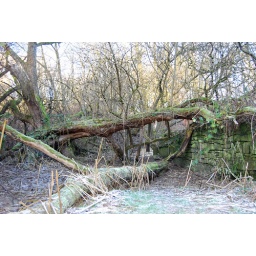
Felled tree near the banks of the river irwell.